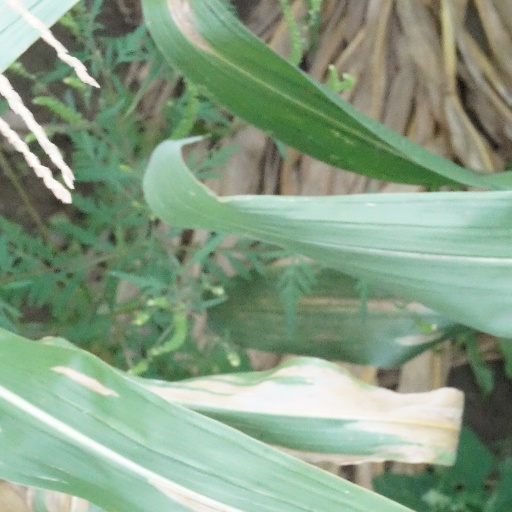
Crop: maize; corn